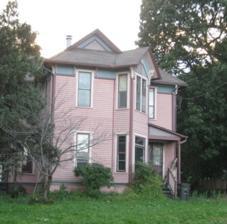
Building: Francis M. Kirkham House
Country: United States of America
Year built: 1888
Historic house in Iowa, United States United States historic place Francis M. Kirkham House U.S. National Register of Historic Places Show map of Iowa Show map of the United States Location 1026 24th St. Des Moines, Iowa Coordinates 41°35′46″N 93°39′0.2″W / 41.59611°N 93.650056°W / 41.59611; -93.650056 Area less than one acre Built 1888 Architectural style Late Victorian MPS Drake University and Related Properties in Des Moines, Iowa, 1881--1918 MPS NRHP reference No. 88001328 Added to NRHP September 8, 1988 The Francis M. Kirkham House is a historic building located in Des Moines, Iowa , United States.   It is a two-story dwelling that follows an irregular plan. It features a hipped roof with gablets , decorative wood shingles in the gable end, bargeboards , reeded panels that form the cornice , a gabled bay placed at an angle, bracketed eaves , and decorative window surrounds. The property on which it stands is a part of one of ten plats that were owned by Drake University . The University sold the lot to Francis M. Kirkham in 1886, and he had the house built by 1888 and resided in it.  Kirkham was a Disciples of Christ minister and editor of the Christian Oracle .  He was also one of the first trustees of Drake University.  Its significance is attributed to the effect of the University's innovative financing techniques upon the settlement of the area around the campus. The house was listed on the National Register of Historic Places in 1988. References